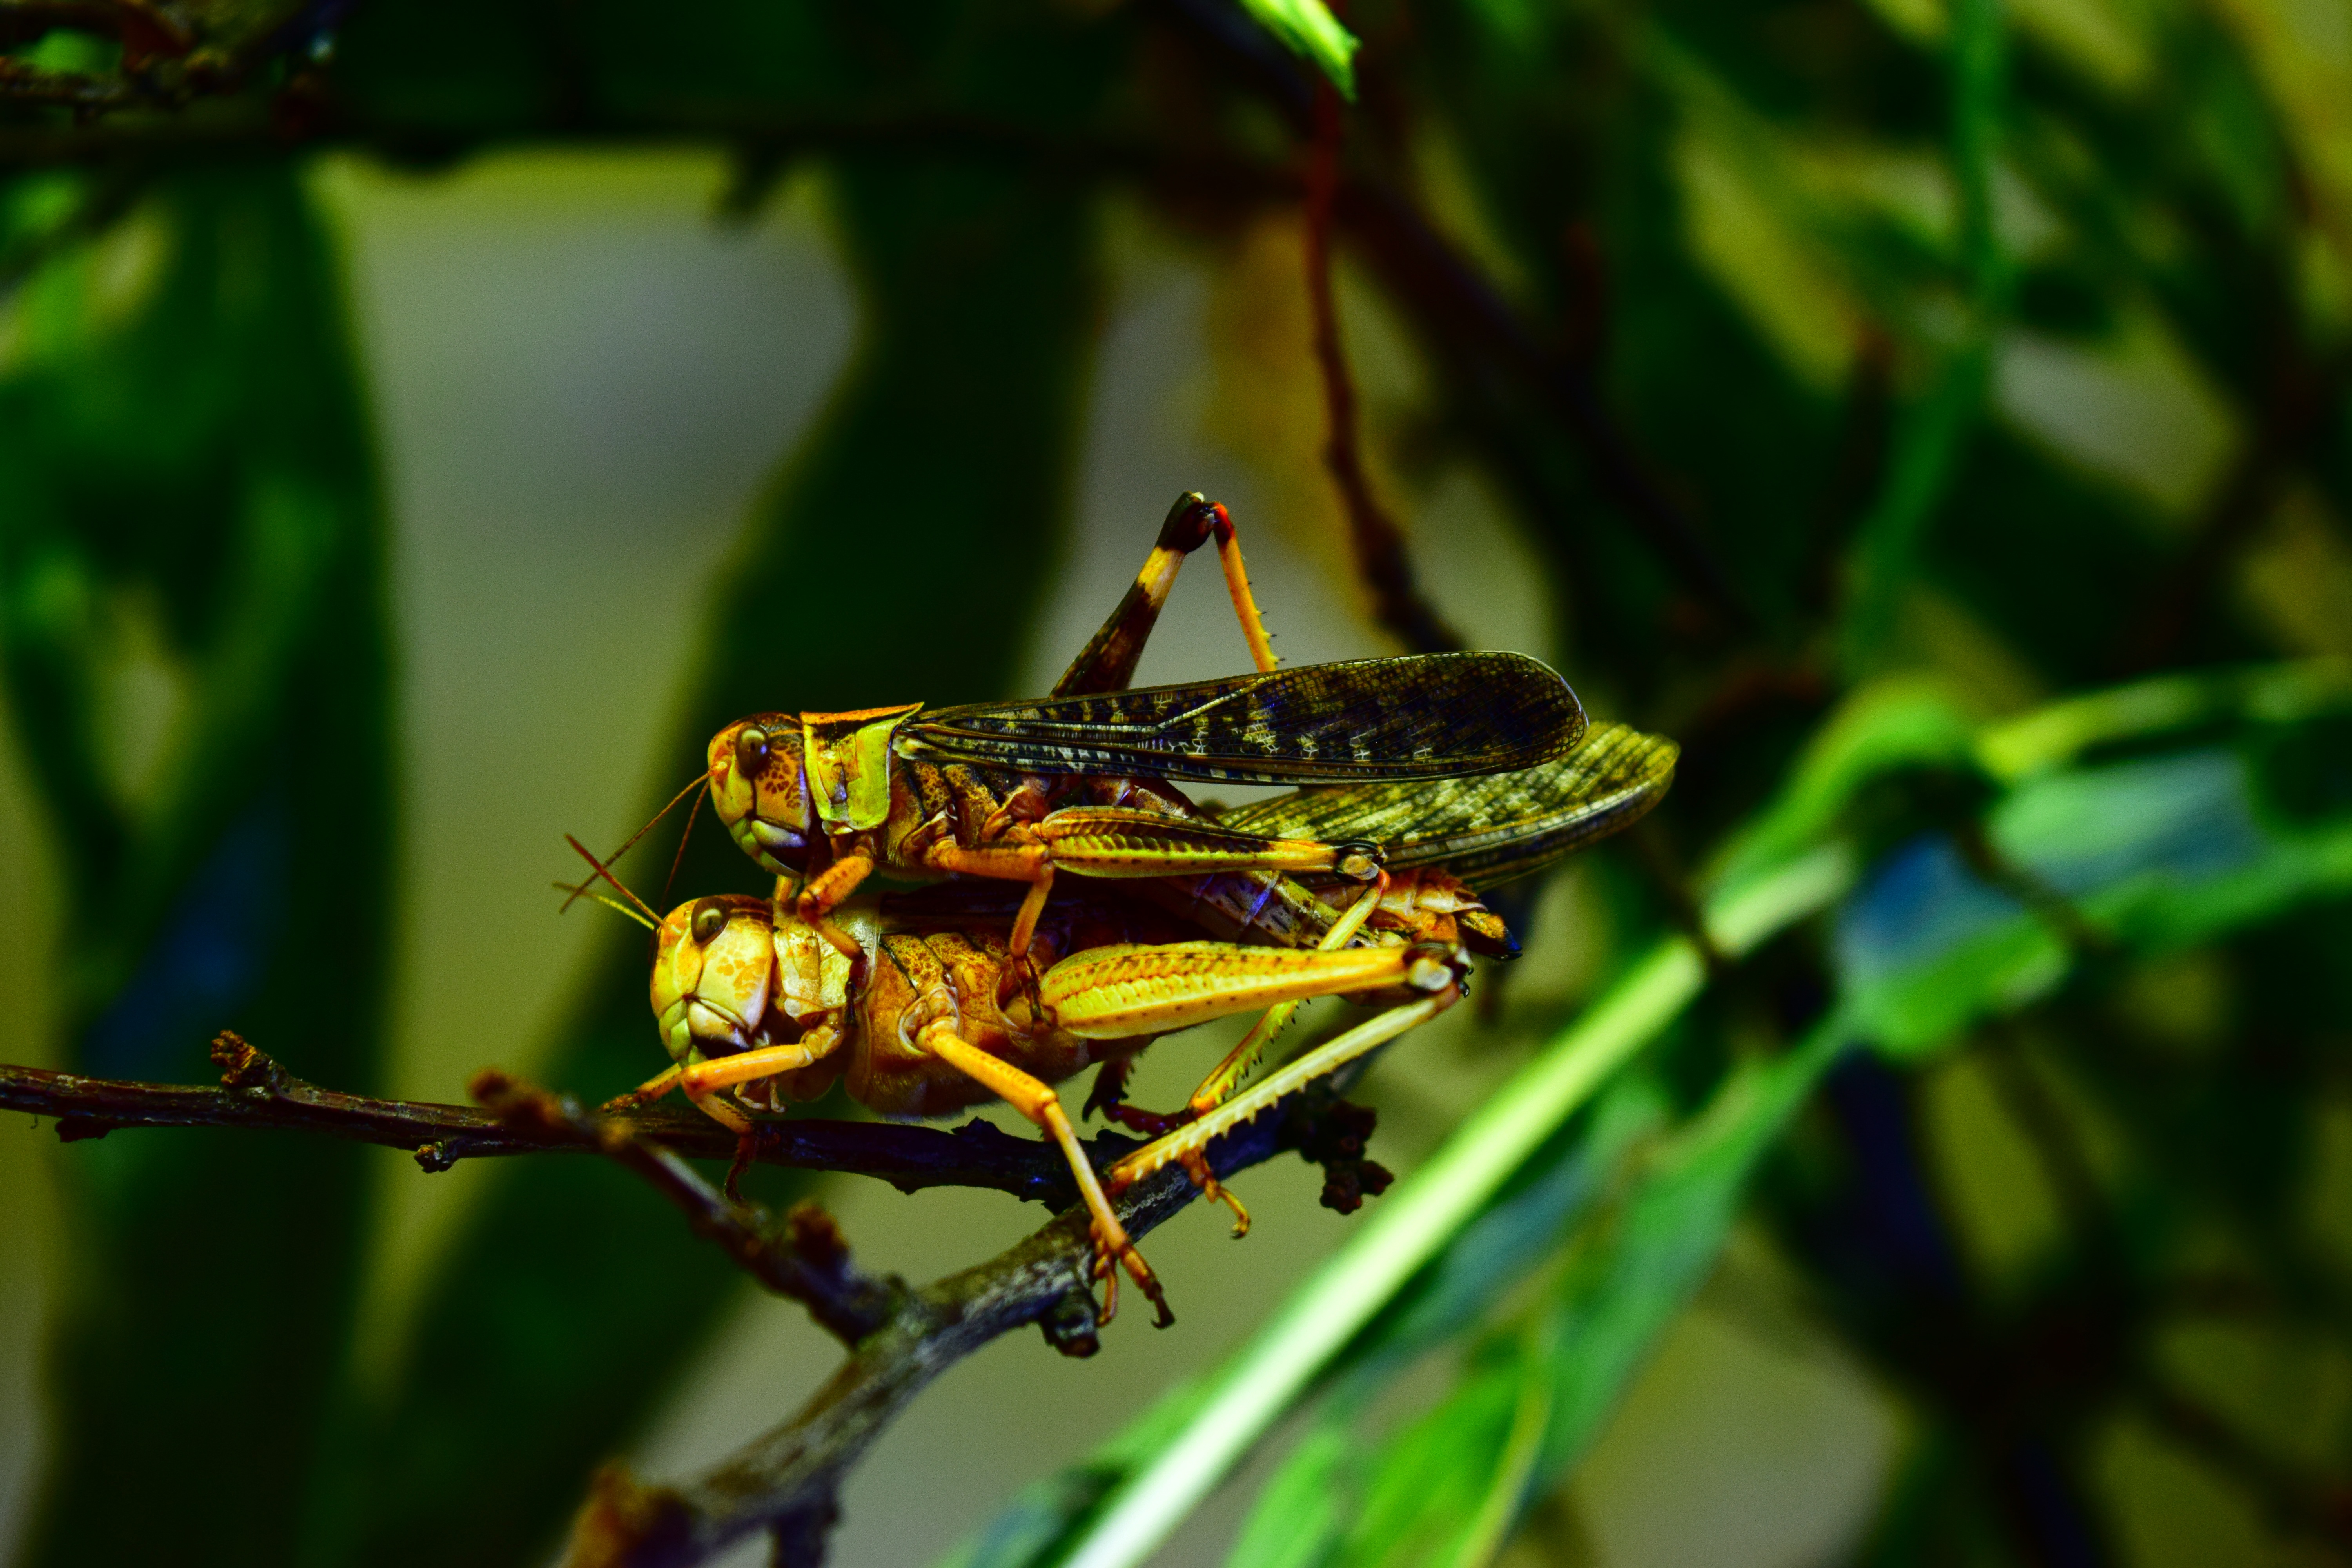
nature, leaf, animal, wildlife, jungle, insect, couple, eat, fauna, invertebrate, close up, grasshopper, locust, macro photography, arthropod, cricket like insect, migratory locust